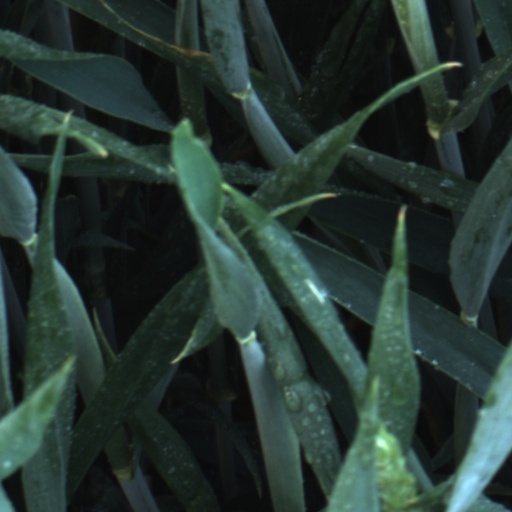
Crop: wheat